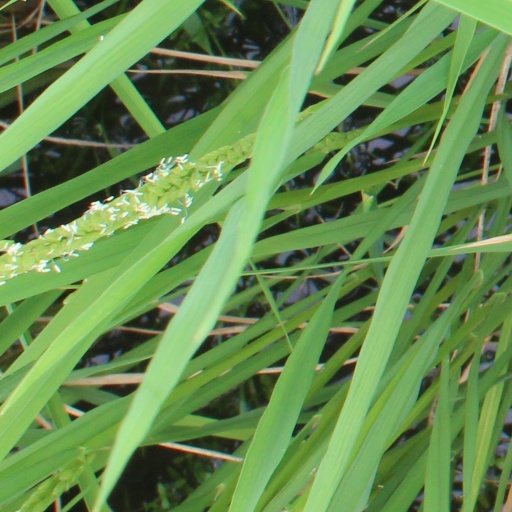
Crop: rice